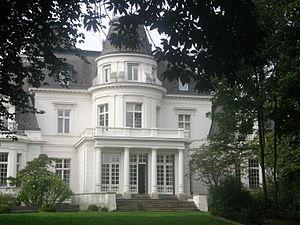
Evgeni Alexandrovich Koroliov né le 1ᵉʳ octobre 1949 à Moscou est un pianiste russe classique.